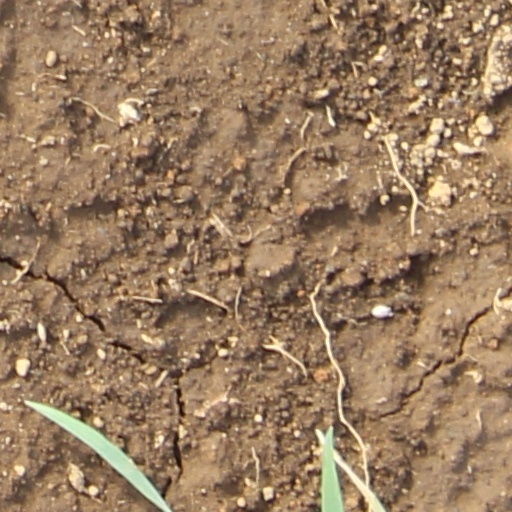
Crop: wheat